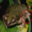
Label: frog